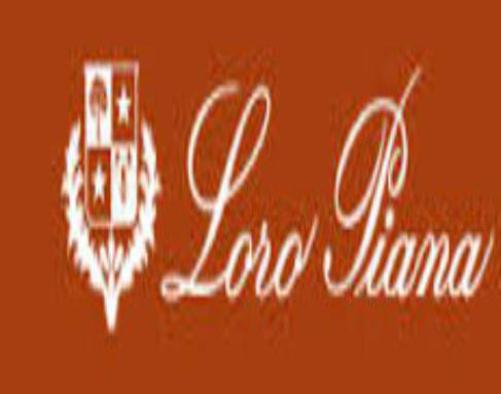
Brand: loro piana
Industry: Clothes